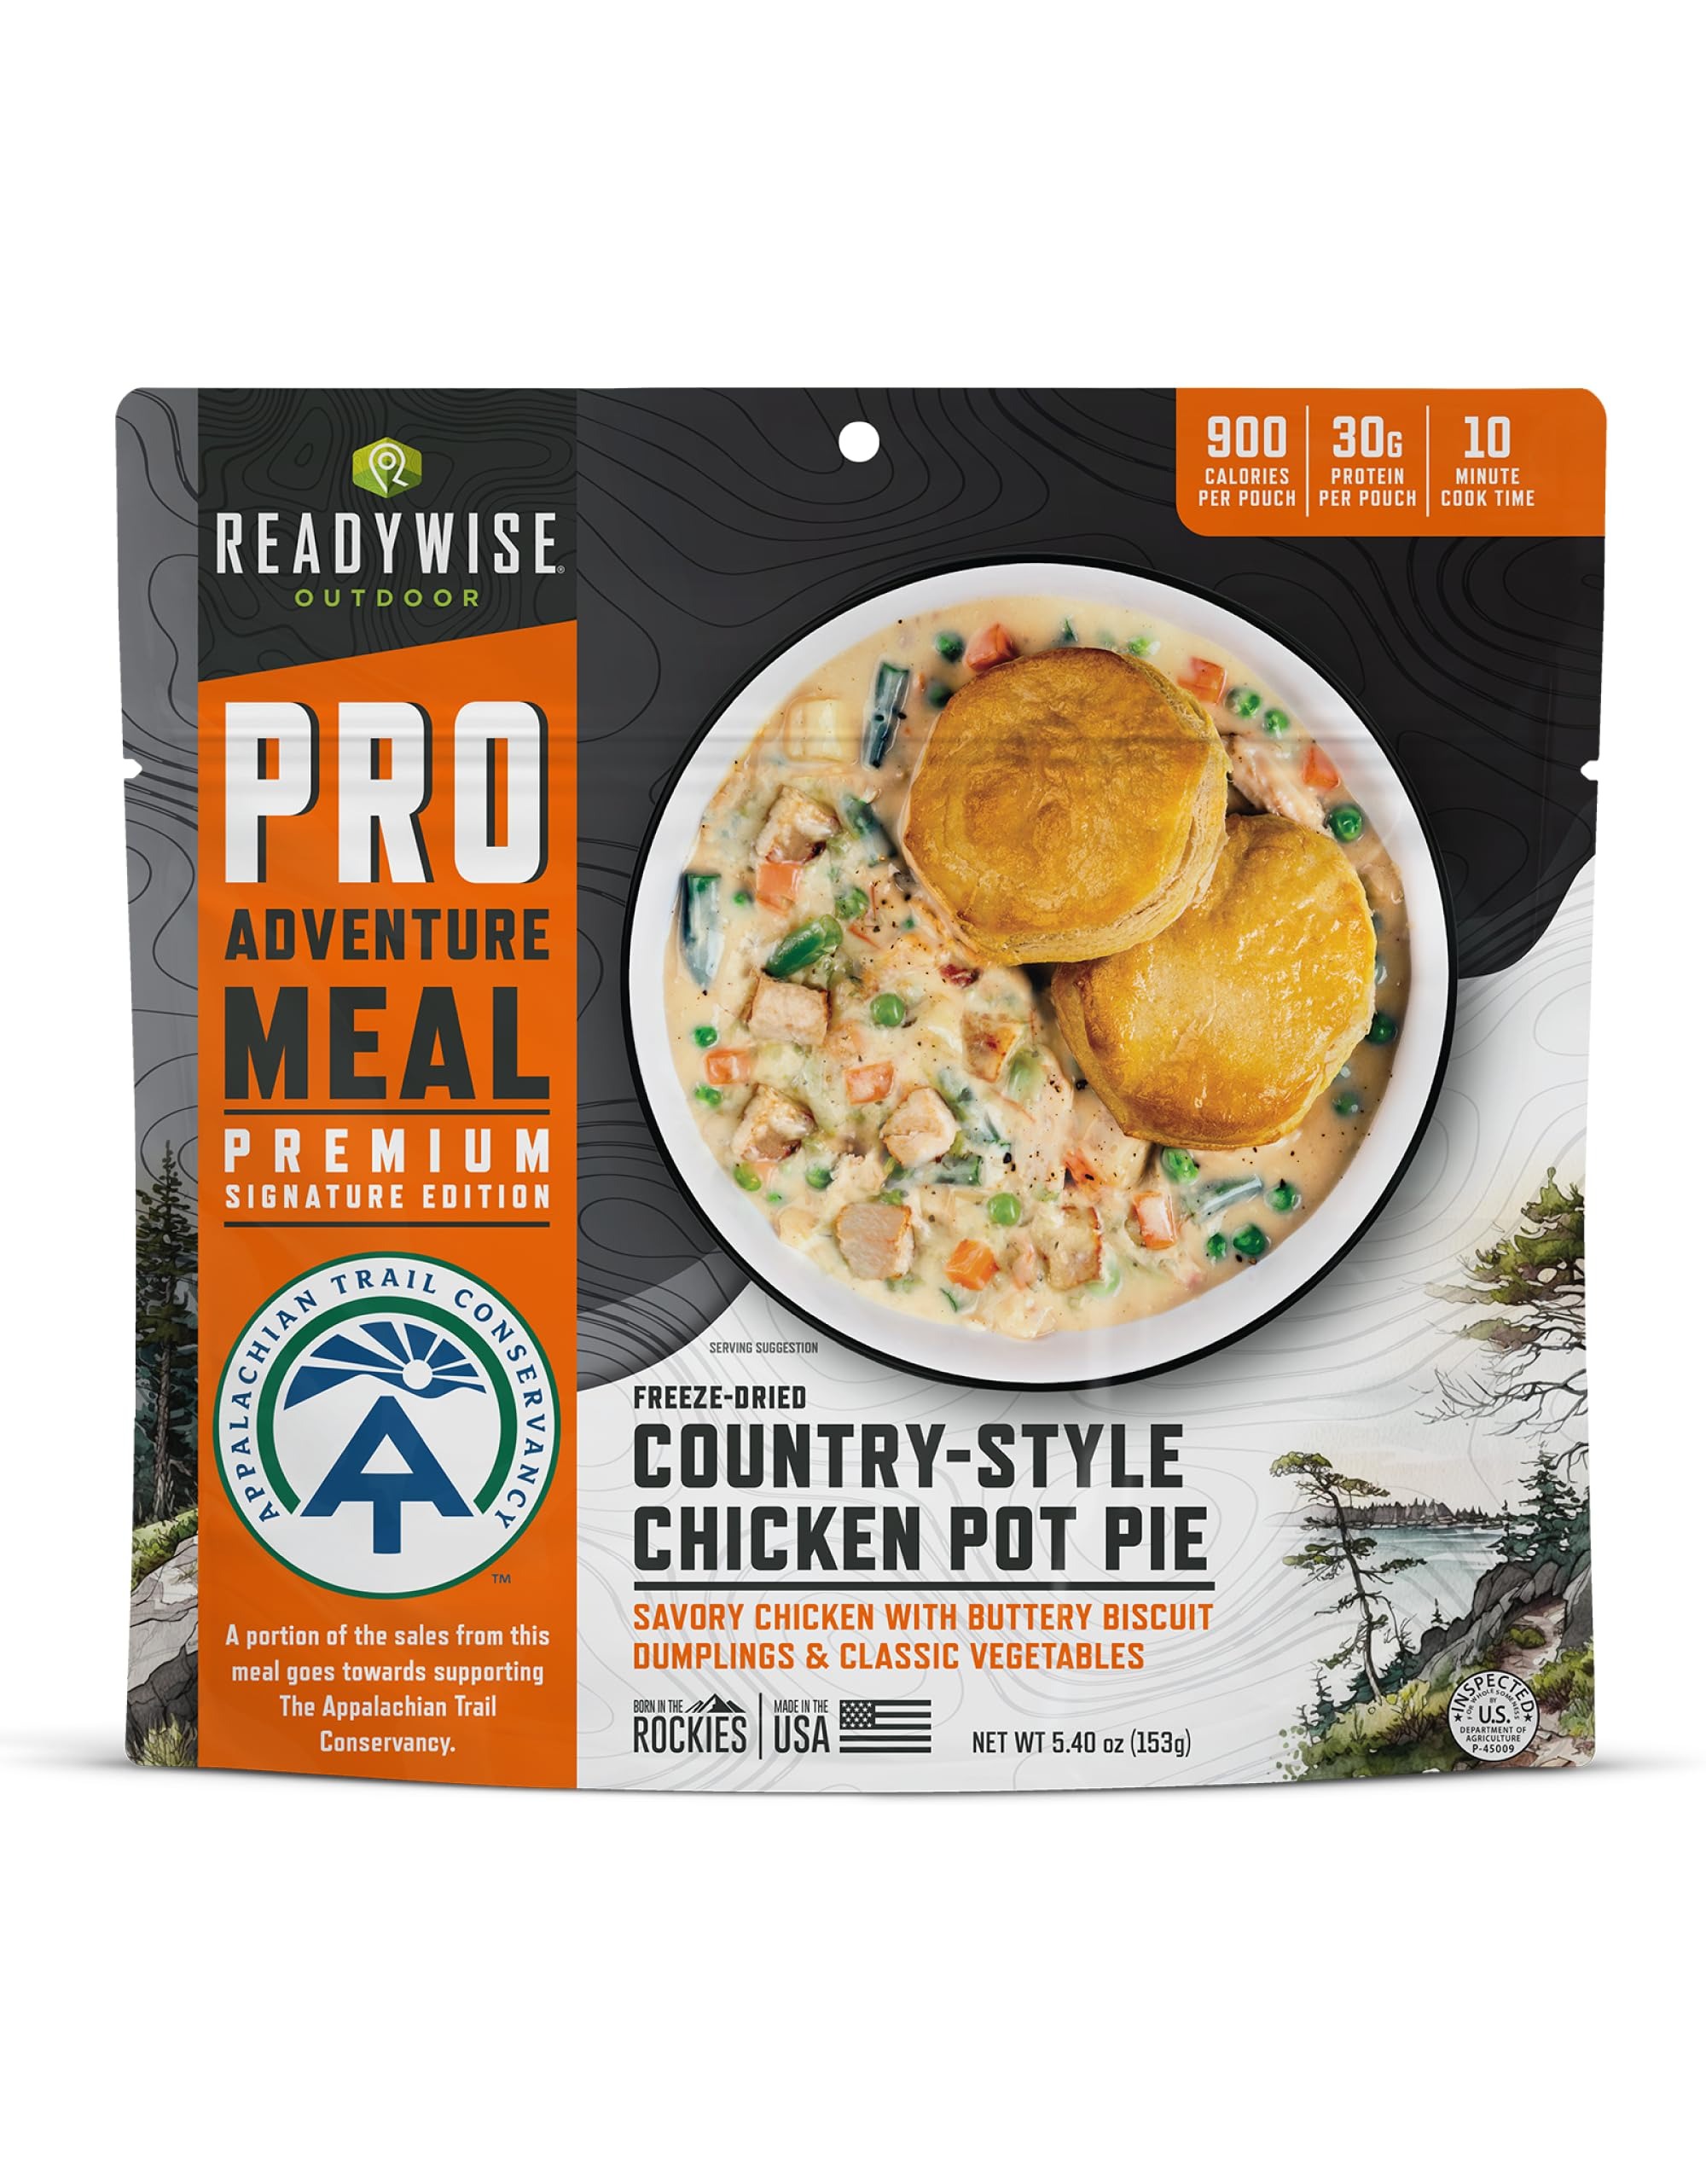
Item Name: ReadyWise Outdoor Pro Adventure Meal - Country-Style Chicken Pot Pie, 2 Servings, 1 Pouch, 900 Calories, 30g Protein, Freeze Dried Food & Dehydrated Backpacking Camping Meals, up to 5 Year Shelf Life
Bullet Point 1: READY FOR ANY ADVENTURE: Whether you're hitting the trails, summiting a peak, or setting up camp, READYWISE Pro Adventure Meals are built to fuel your next move! One lightweight pouch with 2 servings to power you through any outdoor activity.
Bullet Point 2: MADE FOR MOVEMENT: With 5.40 oz per pouch, READYWISE meals are lightweight, portable, and double as camping or everyday meals. Just add water to your eat-in pouch and keep moving with no bulky cleanups or extra dishes to your bug out bag supplies.
Bullet Point 3: ATHLETE-DESIGNED: Our Pro Meals are crafted by athletes & gourmet chefs to fuel your adventures. With up to 5 year shelf life, 900 calories & 30g of protein per pouch, they’re built to keep you energized, just like the athletes who inspire them!
Bullet Point 4: GOURMET IN THE WILD: Inspired by the Appalachian Trail, our chicken nestled with buttery biscuit dumplings and garden vegetables in a classic country‑style pot pie. This is a freeze dried meal ready in 10 to 12 minutes for your adventure.
Bullet Point 5: PACK LESS, PLAY MORE: Lighten your load without sacrificing flavor. From climbs to paddles, our pouches fit perfectly in your survival kit. With smart food storage and easy meal prep, it’s the camping essential for your next outdoor excursion!
Product Description: READYWISE Pro Adventure Meals are built for outdoor explorers and athletes who demand performance driven nutrition without sacrificing bold, satisfying flavors. A reliable and practical choice to keep among your emergency supplies, survival kits, or camping essentials. Our freeze dried meals offer convenient nourishment, ensuring you're ready for emergencies and outdoor adventures alike. Crafted alongside gourmet chefs and elite adventurers like Ike Eastman, Zelzin Aketzalli, Andrew Alexander King, and Jeff Garmire, READYWISE pouches deliver lightweight, protein packed, easy prep meals made for intense days outdoors. With a carefully selected variety of dehydrated and freeze dried food options, READYWISE adventure meals offer something for every craving, including special diet friendly picks. The Country-Style Chicken Pot Pie leads our bold, satisfying lineup, joined by Beef Stroganoff Pasta with Cream Sauce, Beef Bulgogi & Kimchi Rice, Pasta Alla Vodka Sauce with Chicken, and Homestyle Biscuits and Gravy. The Pork Chile Verde and Breakfast Skillet are gluten free, while the Thai Style Coconut Curry is both gluten free and vegan, so you can choose your favorites to round out your adventure-ready menu. With up to 5 year shelf life, athlete designed recipes, and easy prep, READYWISE MRE meals fuel your journey and protect the wild places we love. As proud partners of the Pacific Crest Trail Association, Continental Divide Trail Coalition, Appalachian Trail Conservancy, and One Tree Planted, we’re committed to leaving the outdoors better than we found it so you and future adventurers can keep enjoying the best of the active lifestyle. Whether you're preparing for the unknown or just want a solid, shelf stable food option for your backpacking, we got you! READYWISE Outdoor was made for those who chase new heights and need dependable, great tasting meals wherever the trail leads. For any situation, be ready, be wise!
Value: 1.0
Unit: Count

Price: 14.49